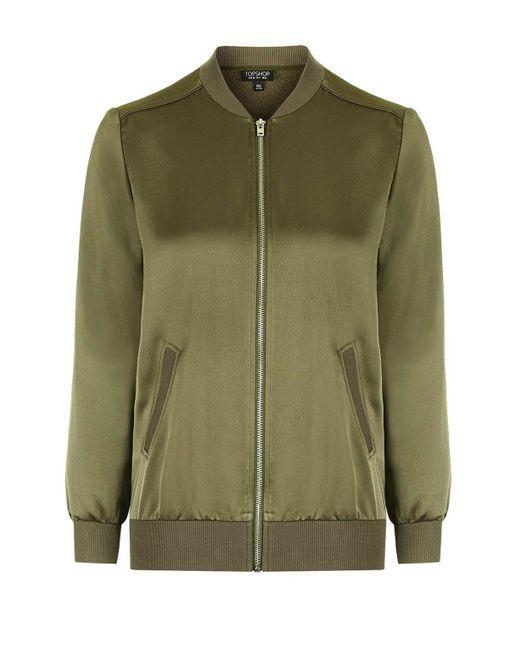
Eine moosgrüne Satinjacke für den Alltag, Unisex